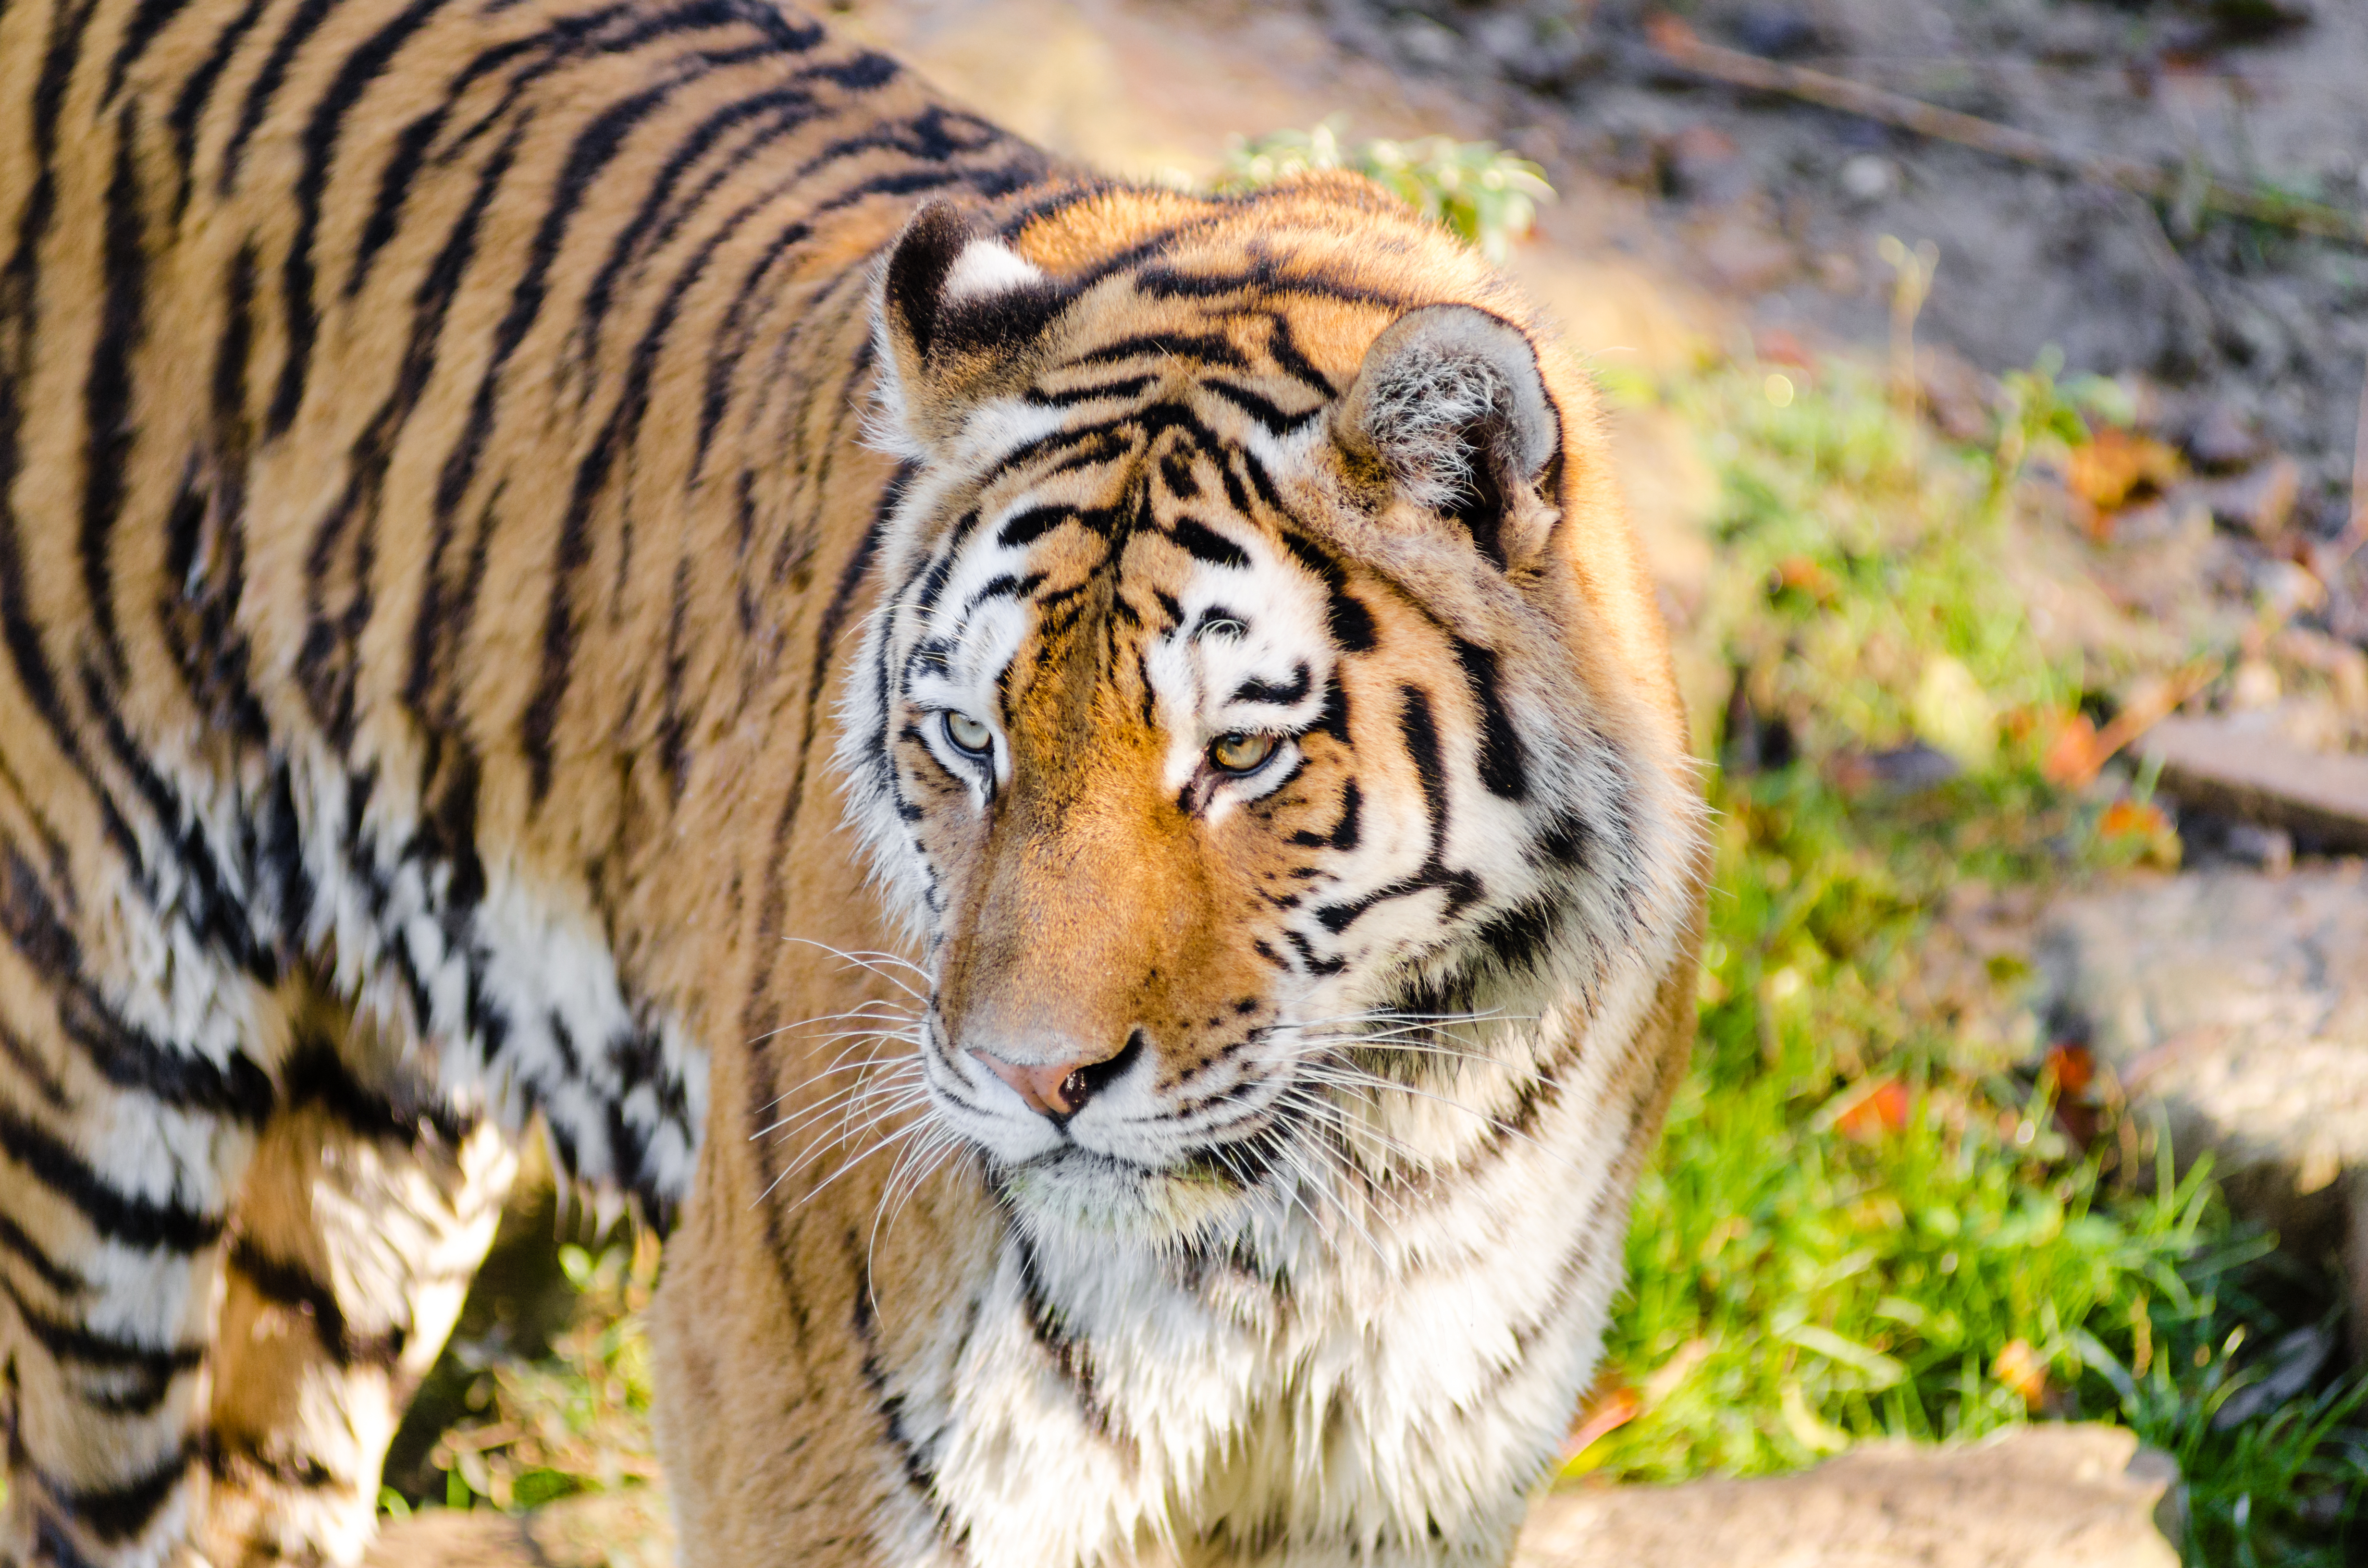
animal, recreation, wildlife, zoo, cat, feline, mammal, predator, fauna, tiger, germany, deutschland, katze, tierpark, sibirischer, siberian, panthera, tigri, carnivore, big cats, outdoor recreation, cat like mammal